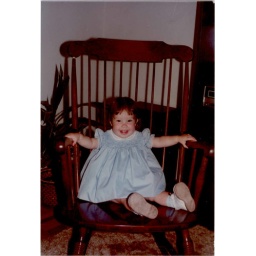
Little girl in a big rocking chair